Too Much Money (novel)

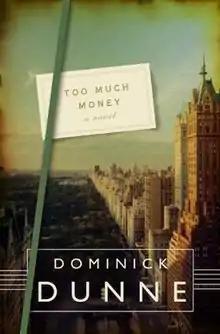
First edition

Too Much Money is the last novel written by Dominick Dunne, published posthumously in the year of his death 2009. A roman à clef, its protagonist, August (Gus) Bailey, is an alter ego of the author. Dunne revives the world he first introduced in his mega-bestselling novel "People Like Us""," and updates readers on favorite characters. The book examines and satirizes the lifestyles of the ultra-wealthy in New York.